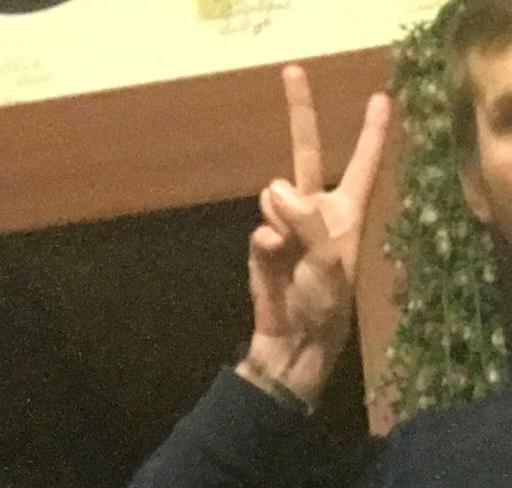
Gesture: peace